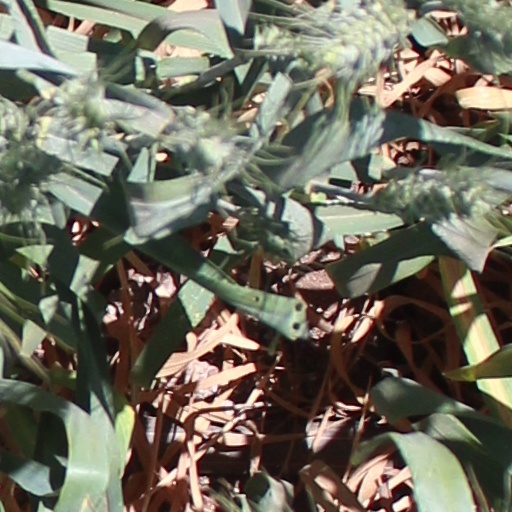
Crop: wheat